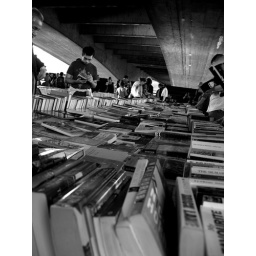
Book market under the bridge